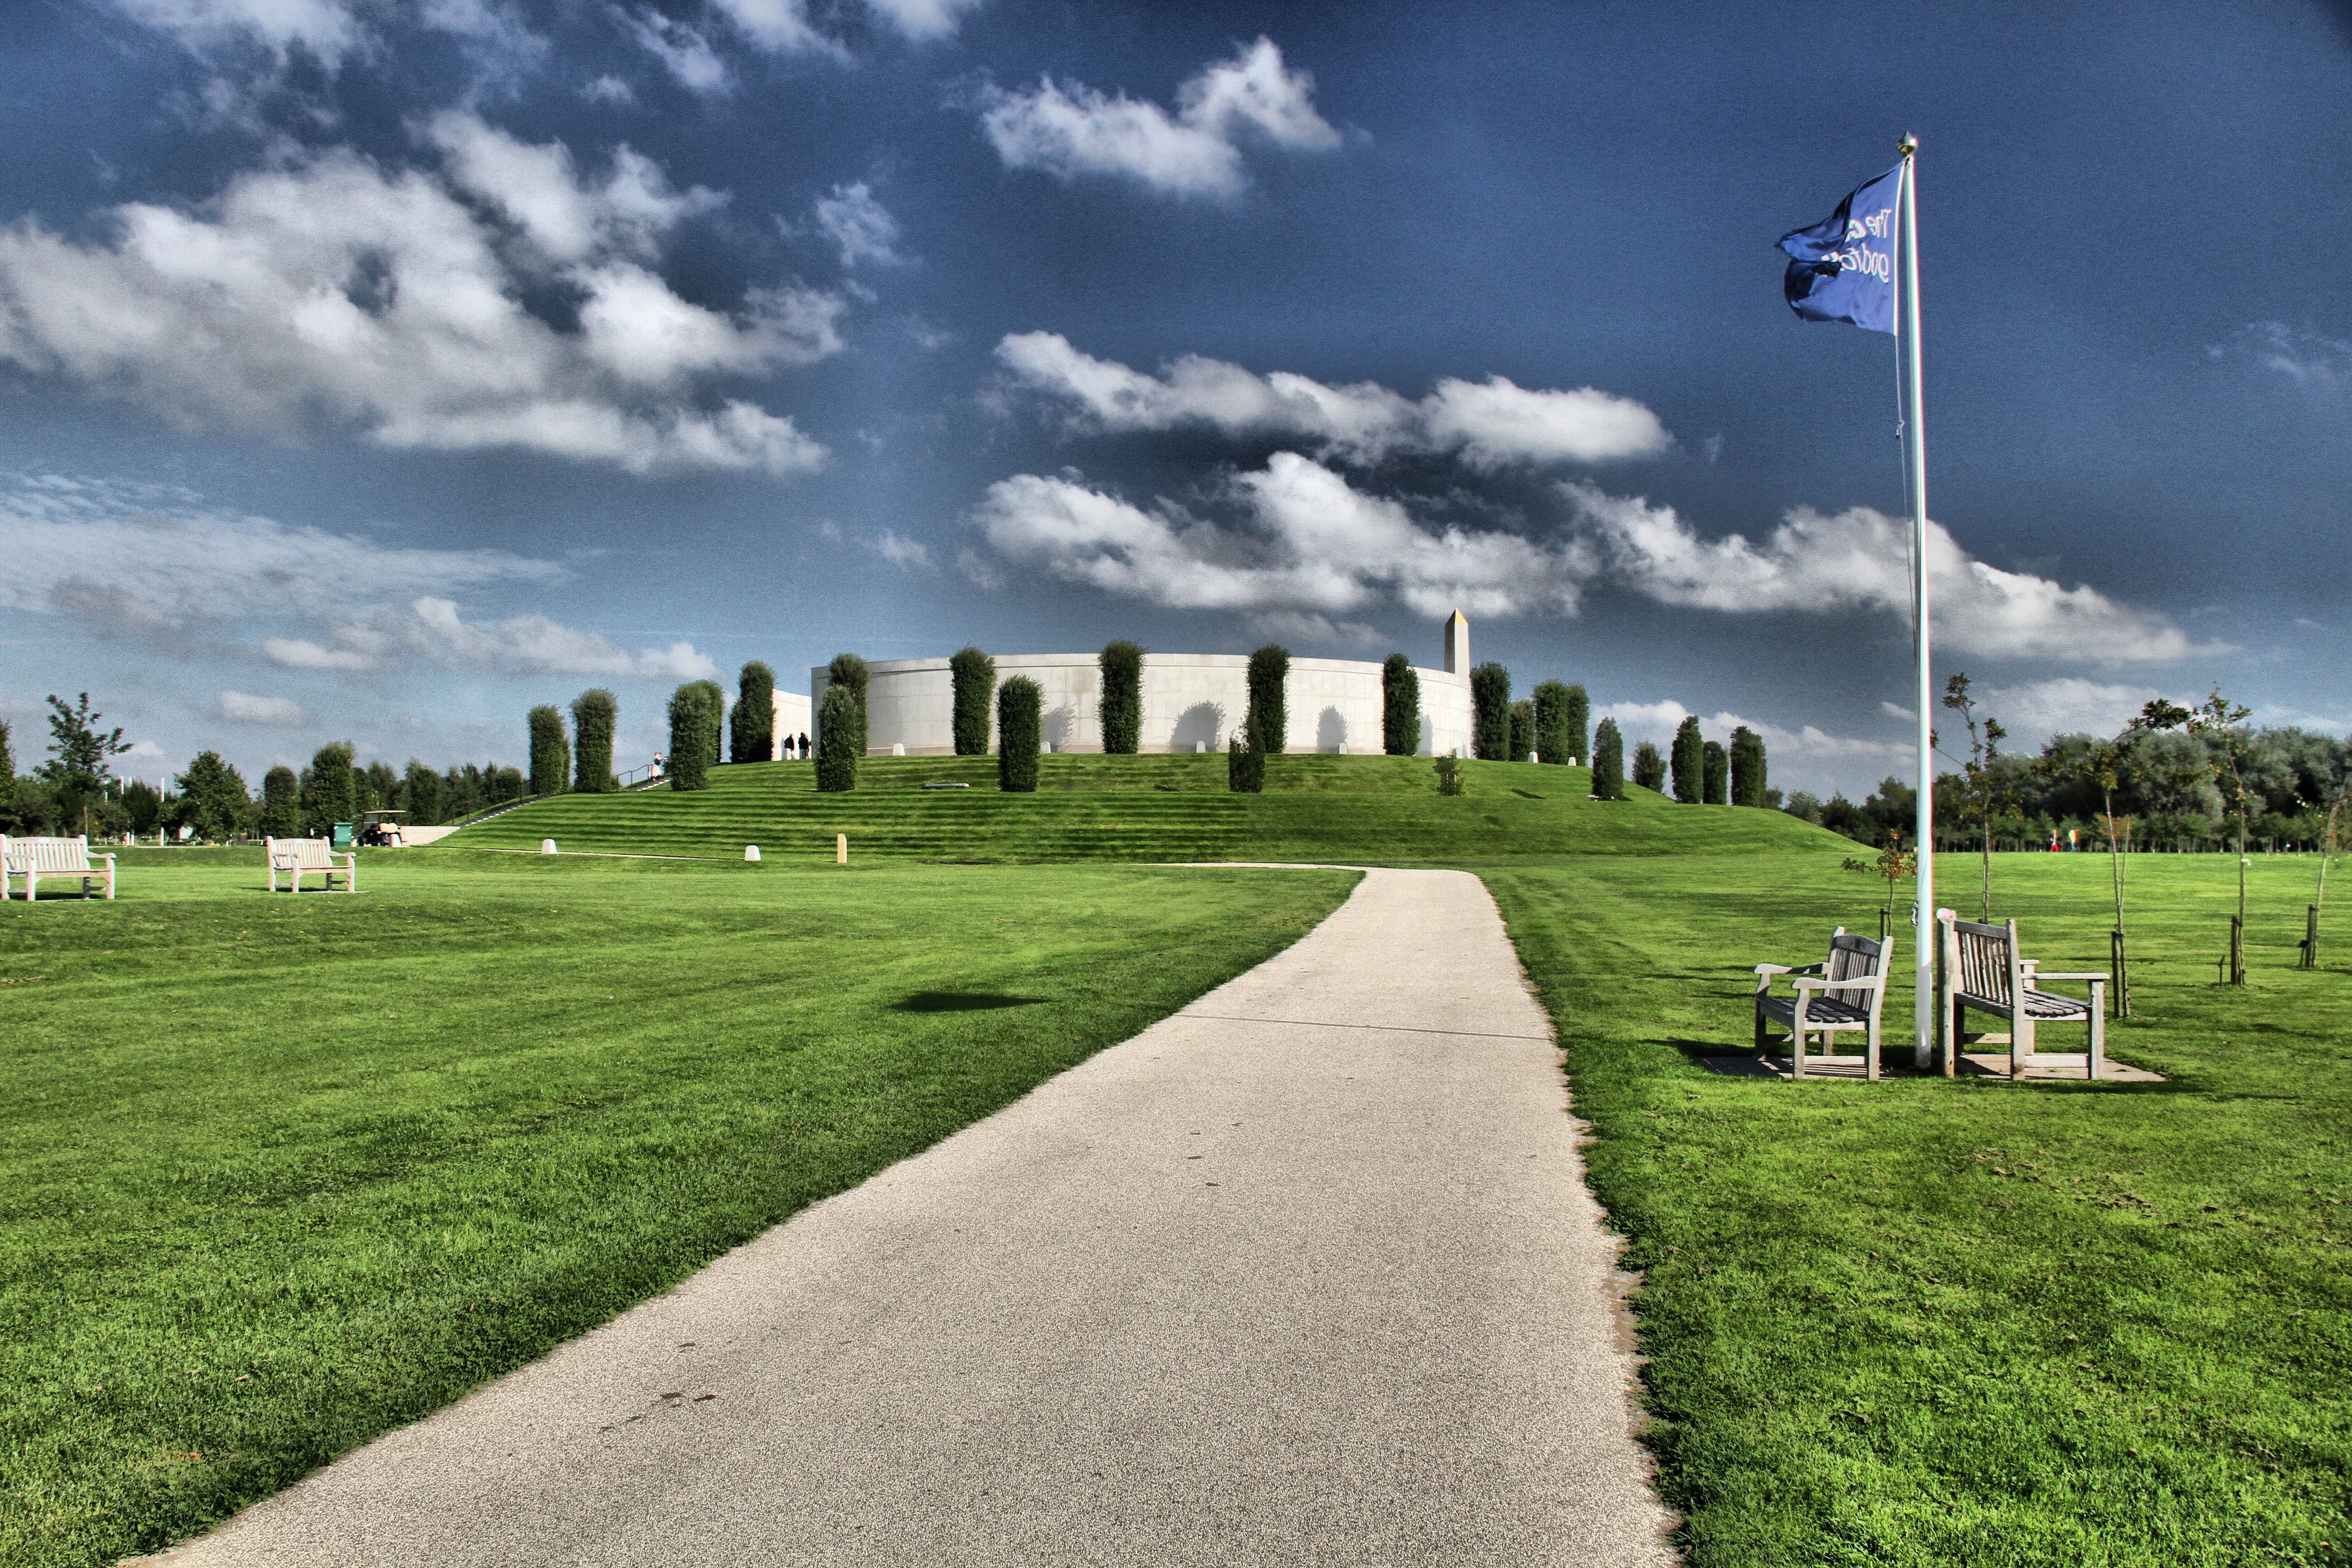
landscape, nature, grass, horizon, cloud, structure, sky, field, lawn, hill, wind, green, stadium, outdoors, national, memorial, remembrance, driveway, arboretum, rural area, atmosphere of earth, sport venue